Colonial Brazil

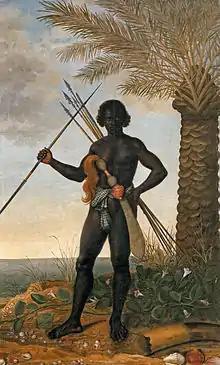
Albert Eckhout, African warrior at the time of Ganga Zumba and leader of the Palmares quilombo

Brazil had coastal cities and towns, which have been considered far less important than colonial settlements in Spanish America, but like Spanish America, urban settlements were important as the sites of institutional life of church and state, as well as urban groups of merchants. Unlike many areas of Spanish America, there was no dense, sedentary indigenous population which had already created settlements, but cities and towns in Brazil were similar to those in Spanish Colonial Venezuela. Port cities allowed Portuguese trade goods to enter, including African slaves, and export goods of sugar and later gold and coffee to be exported to Portugal and beyond. Coastal cities of Olinda (founded 1537), Salvador (1549), Santos (1545), Vitória (1551), and Rio de Janeiro (1565) were also vital in the defense against pirates. Only São Paulo was an important inland city. Unlike the network of towns and cities that developed in most areas of Spanish America, the coastal cities and their hinterlands were oriented toward Portugal directly with little connection otherwise. With sugar as the major export commodity in the early period and the necessity to process cane into exportable refined sugar on-site, the sugar "engenhos" had resident artisans and barber-surgeons, and functioned in some ways as small towns. Also unlike most Spanish settlements, Brazilian cities and towns did not have a uniform lay-out of central plaza and a check board pattern of streets, often because the topography defeated such an orderly layout.